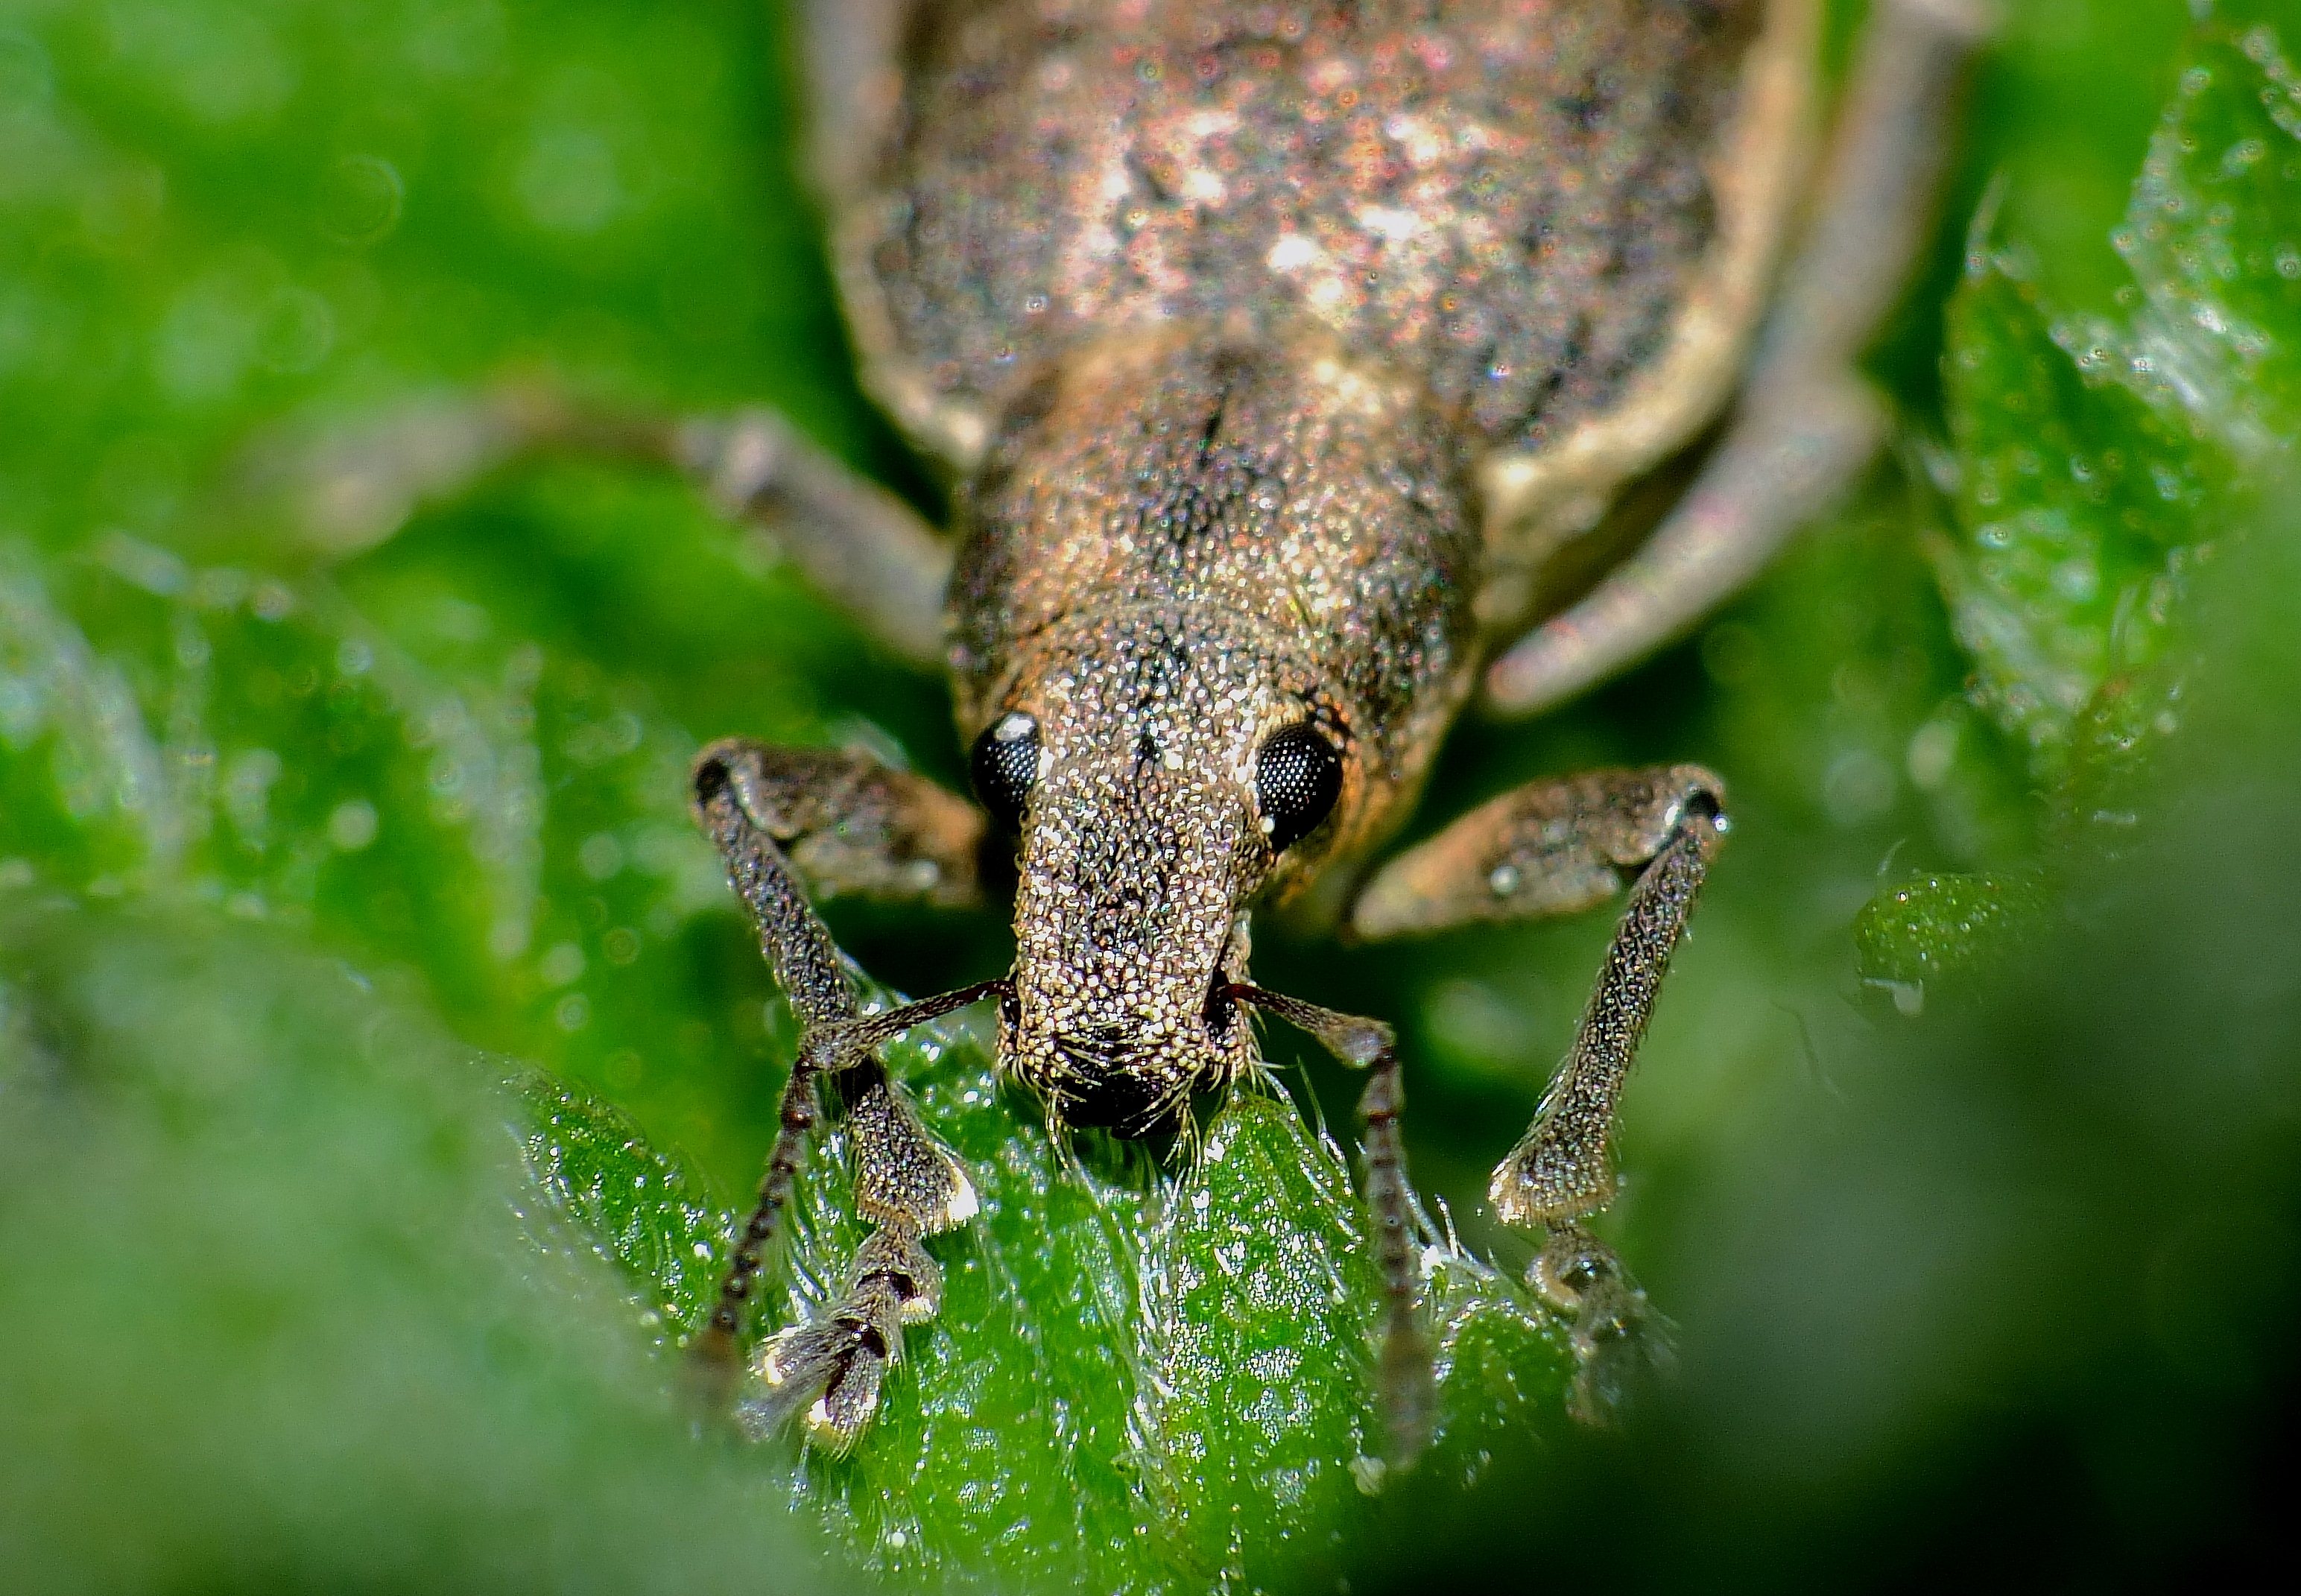
nature, photography, wildlife, green, macro, amphibian, fauna, invertebrate, close up, animals, naturaleza, weevil, ggl1, gaby1, xovesphoto, animales, gphoto, raynox250, fujifilmxs1, macro photography